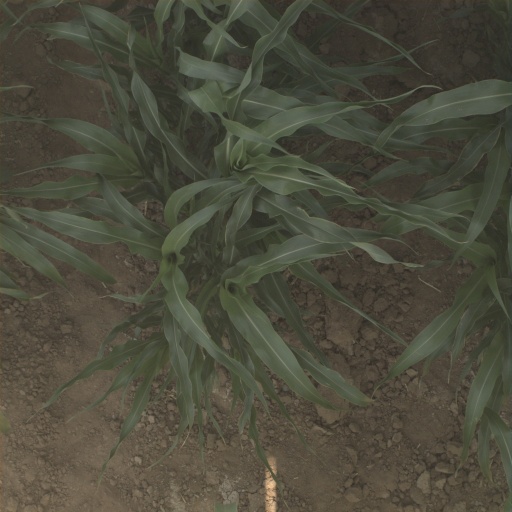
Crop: sorghum